Mallett Antiques

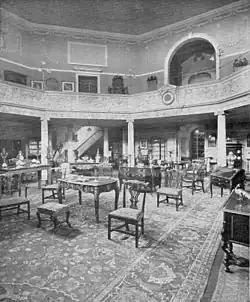
A rare photograph of the Mallett Showrooms at the Octagon Chapel, Bath, circa 1900

The company was founded in 1865 by John Mallett (a jeweller and silversmith) at 36 Milsom Street, Bath, Somerset, England. His son, Walter Ellis Mallett, who had joined his father's business in 1874, quickly assumed complete control, and today he is acknowledged by Mallett as the real founder of the firm. It was he who expanded the stock to include old silver and furniture and who arranged for the purchase of the lease of the Octagon Chapel. This building had originally, in 1767, been designed as a church by the architect Thomas Lightholder, whose brief was to produce a structure which would be warm, comfortable and well lit. The Octagon fulfilled all of these requirements, and it became the most fashionable church in Bath. Eminent and distinguished visitors made a point of engaging a pew for as long as they stayed in the city, hiring it at the same time as they hired their lodgings. The most expensive of these were like small rooms, each with its own fireplace and easy chairs. Between service and sermon, an interval was allowed during which footmen poked the fires and saw that their master and mistress were comfortable. The vaults of this building were let out to a wine merchant, which gave rise to the verses by Christopher Anstey: